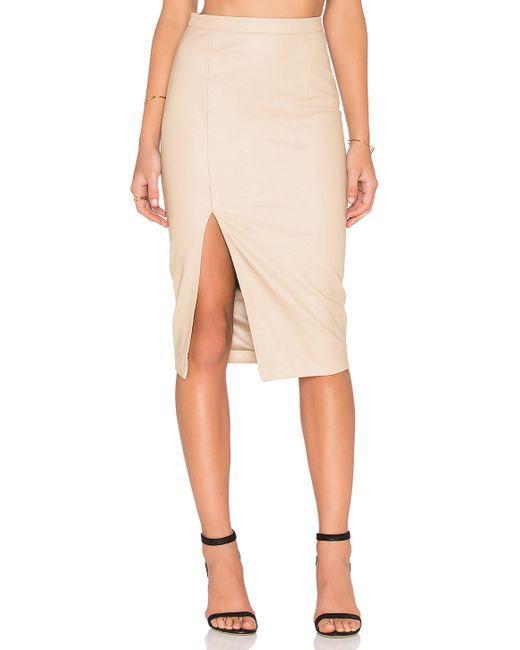
Slim Fit hautfarbener Rock für Damen